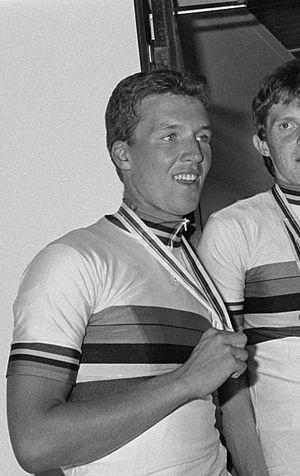
Tom Cordes est un ancien coureur cycliste professionnel néerlandais.